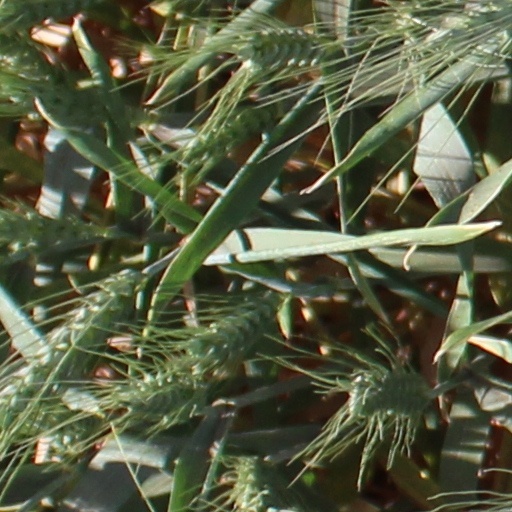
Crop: wheat